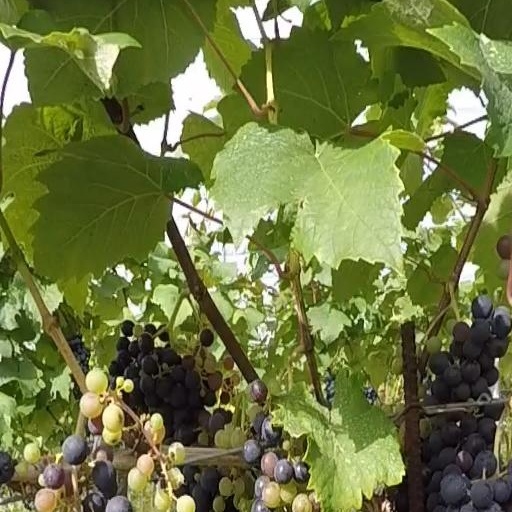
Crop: grape